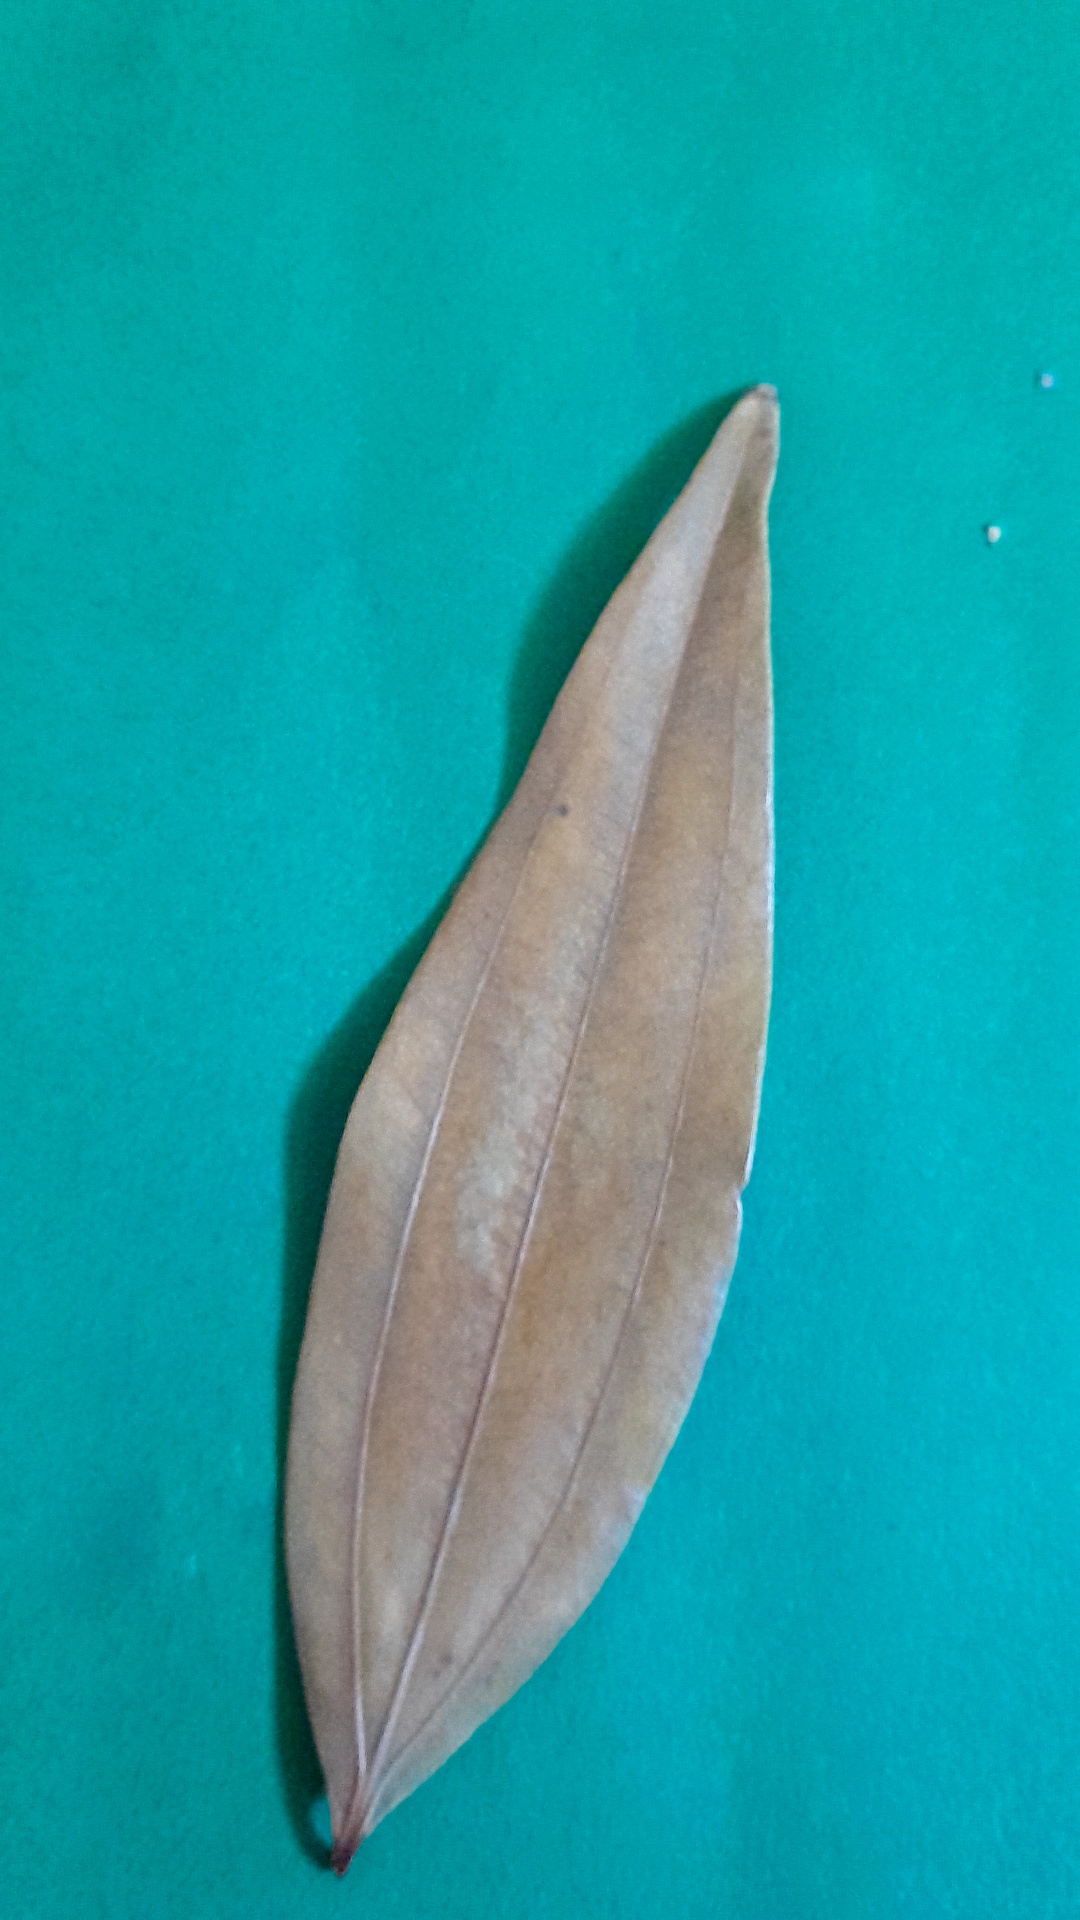
Label: Dry Leaf